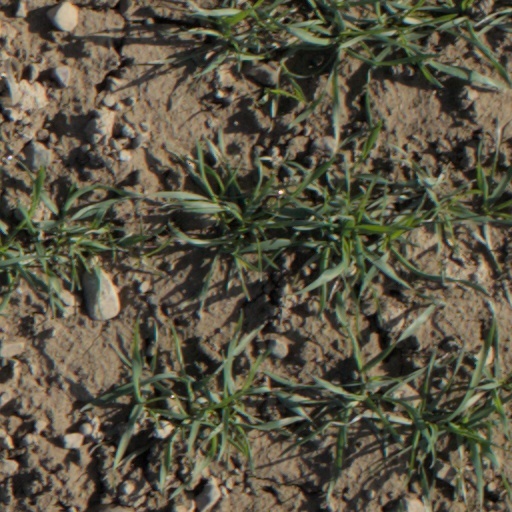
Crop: wheat